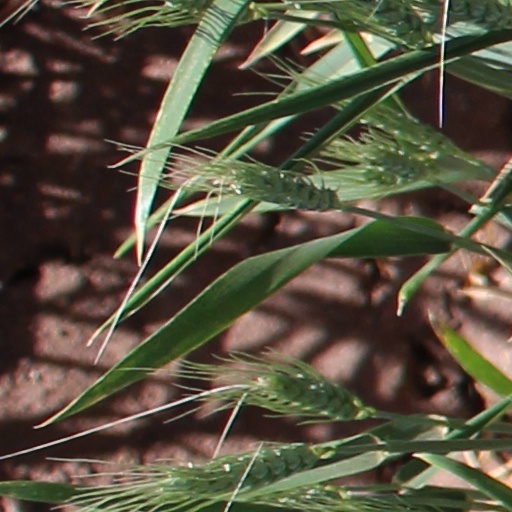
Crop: wheat